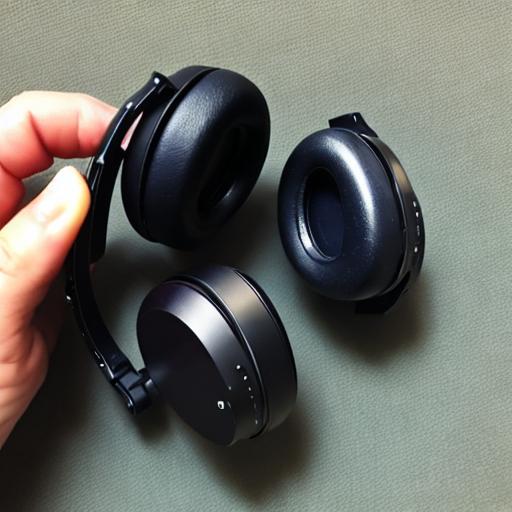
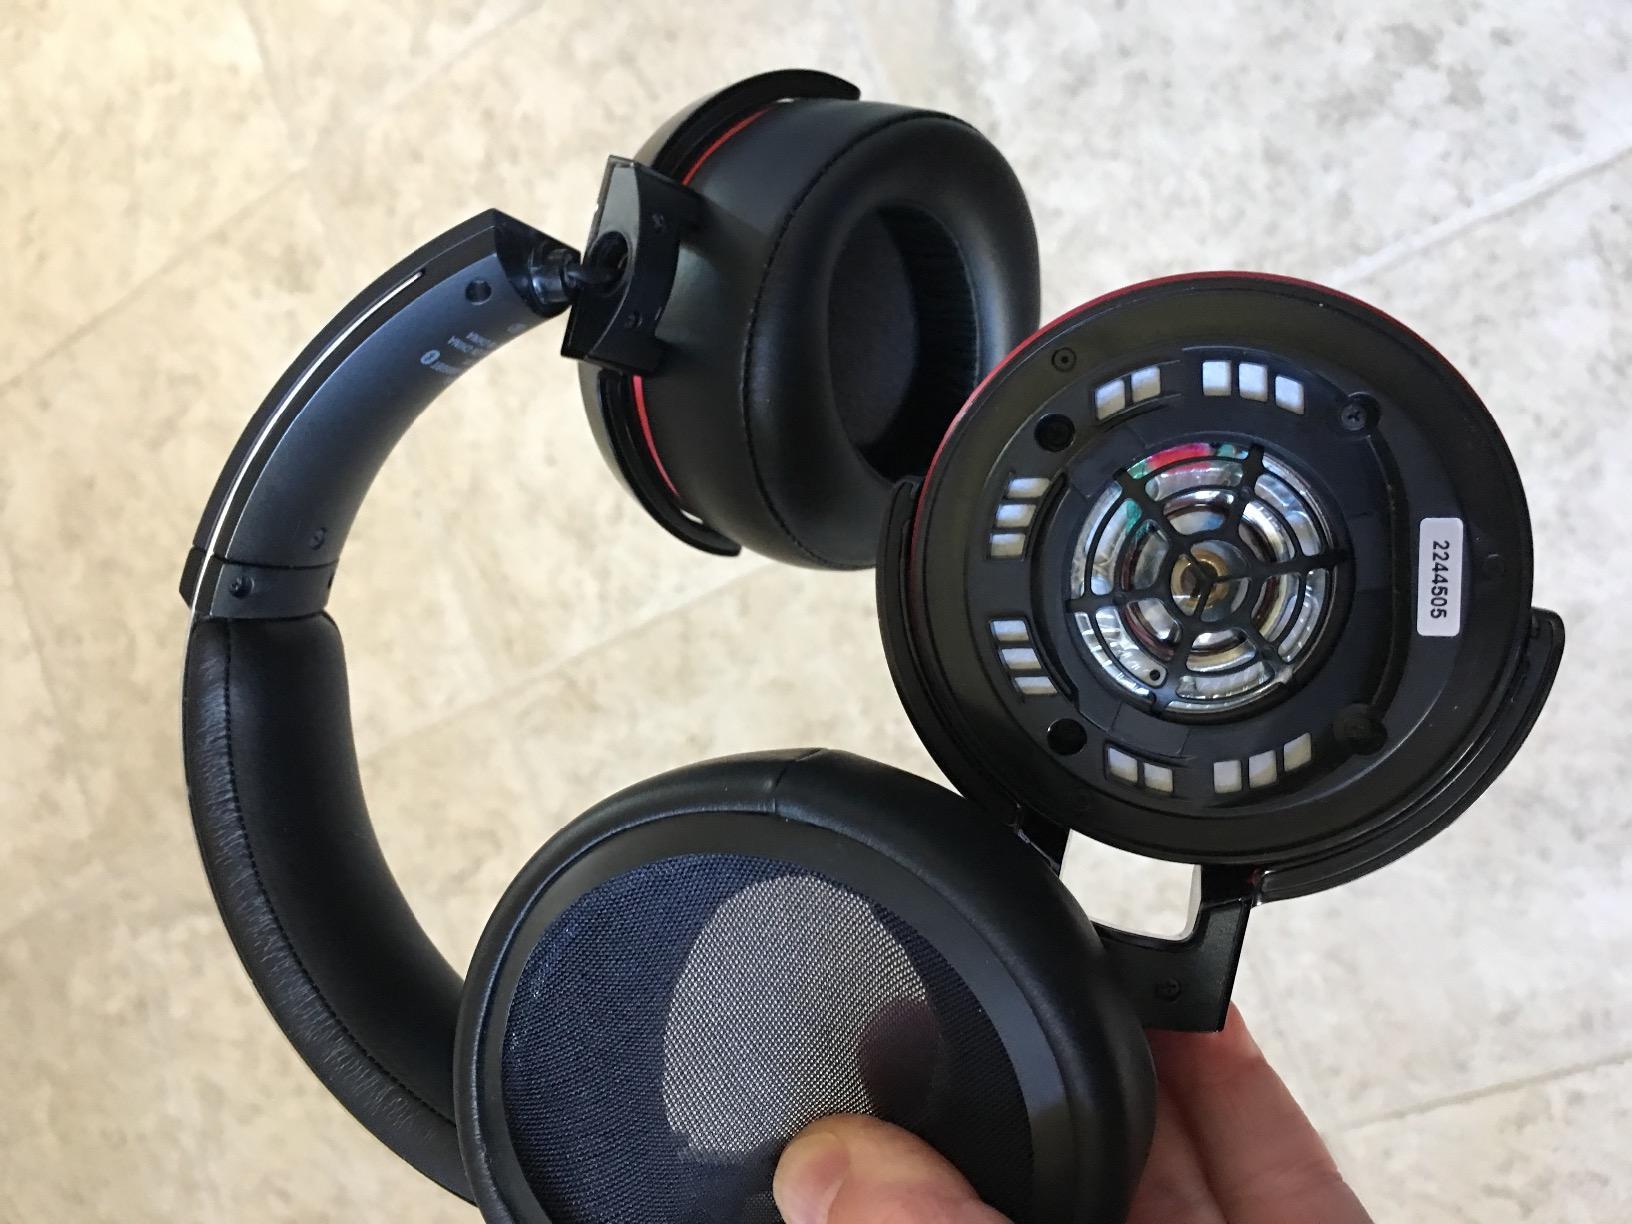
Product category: headphones
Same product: no